Jos Buivenga

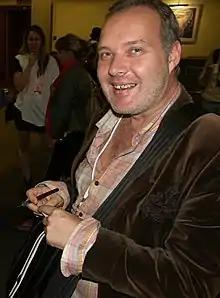
Buivenga in 2010

Jos Buivenga is a Dutch typeface designer. His designs include the Museo and Calluna families and the Questa family in collaboration with Martin Majoor.